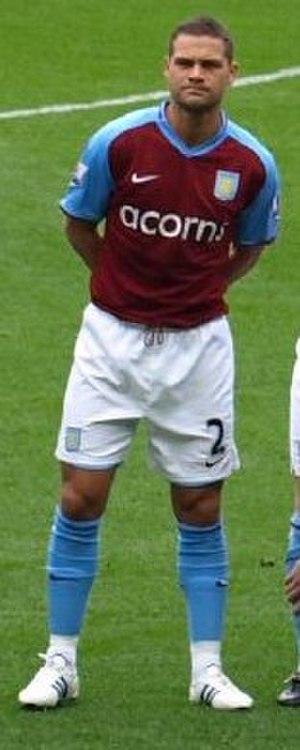
Luke Paul Young, né le 19 juillet 1979 à Harlow, est un footballeur anglais, qui évolue au poste de défenseur.